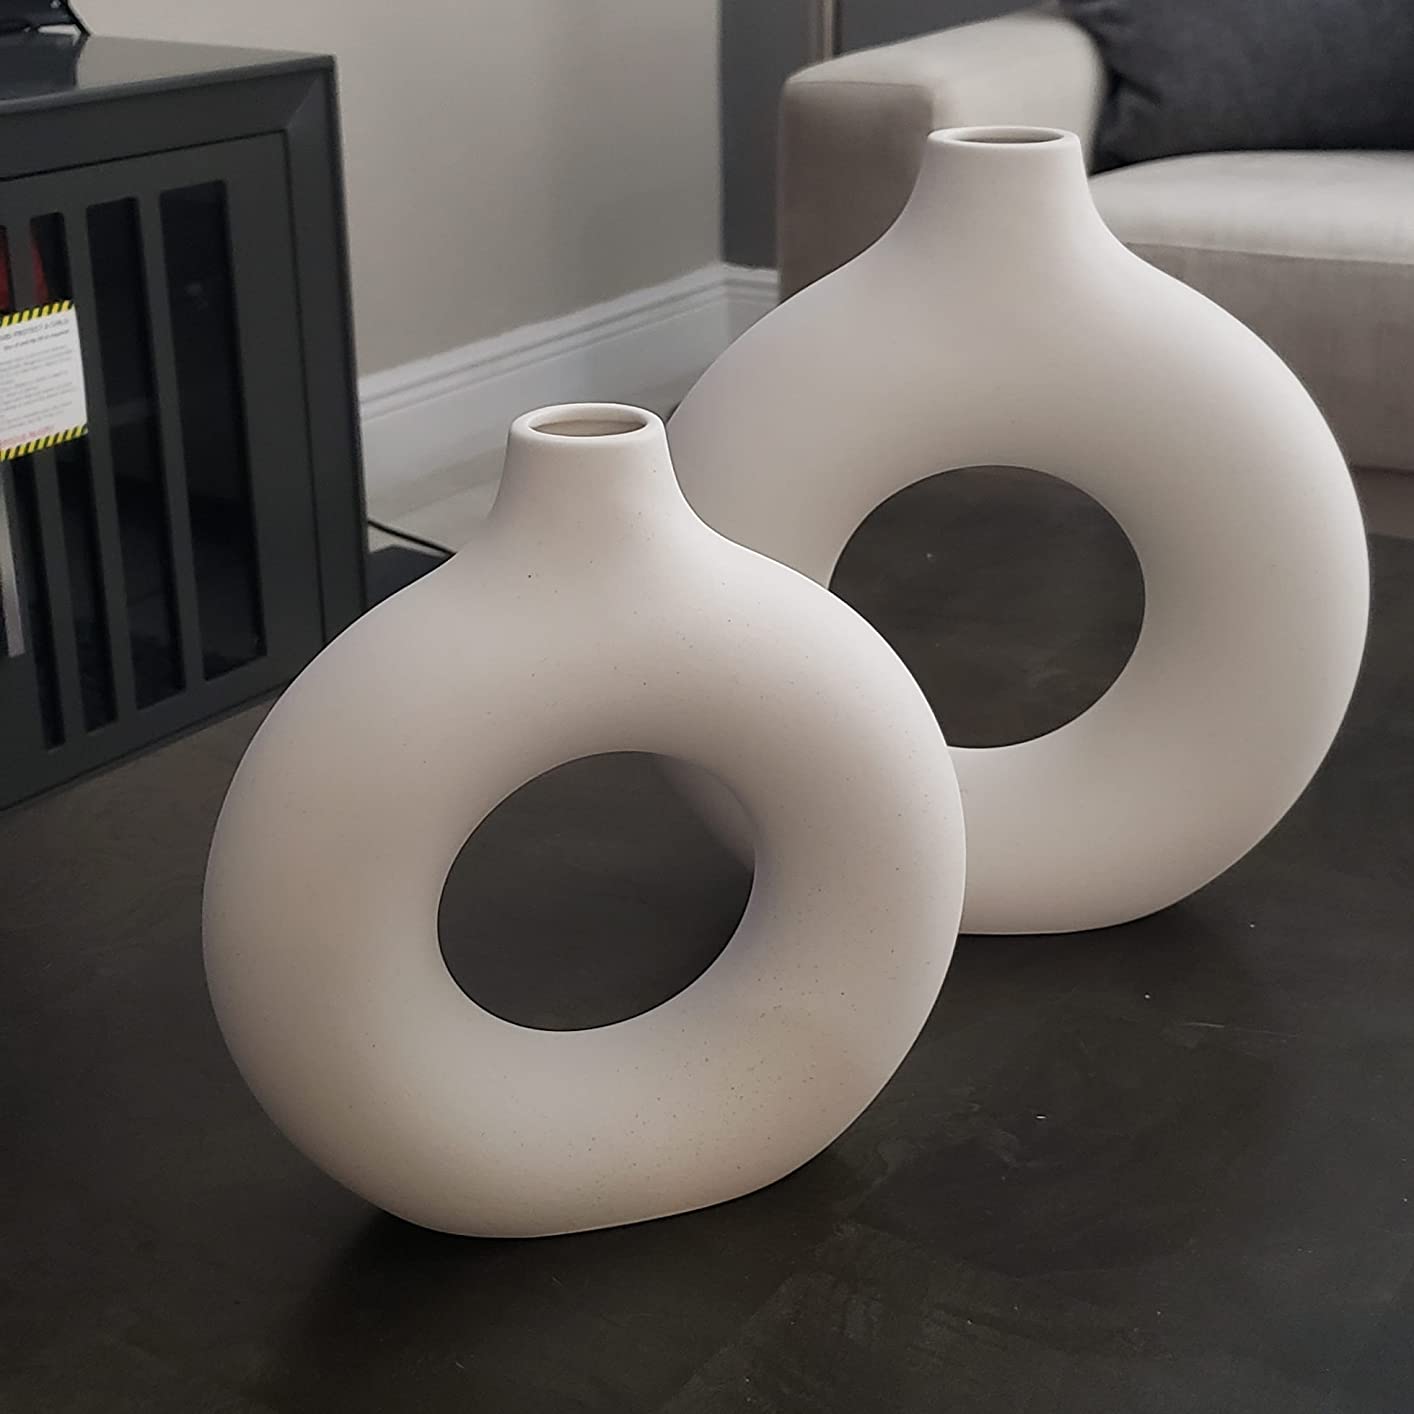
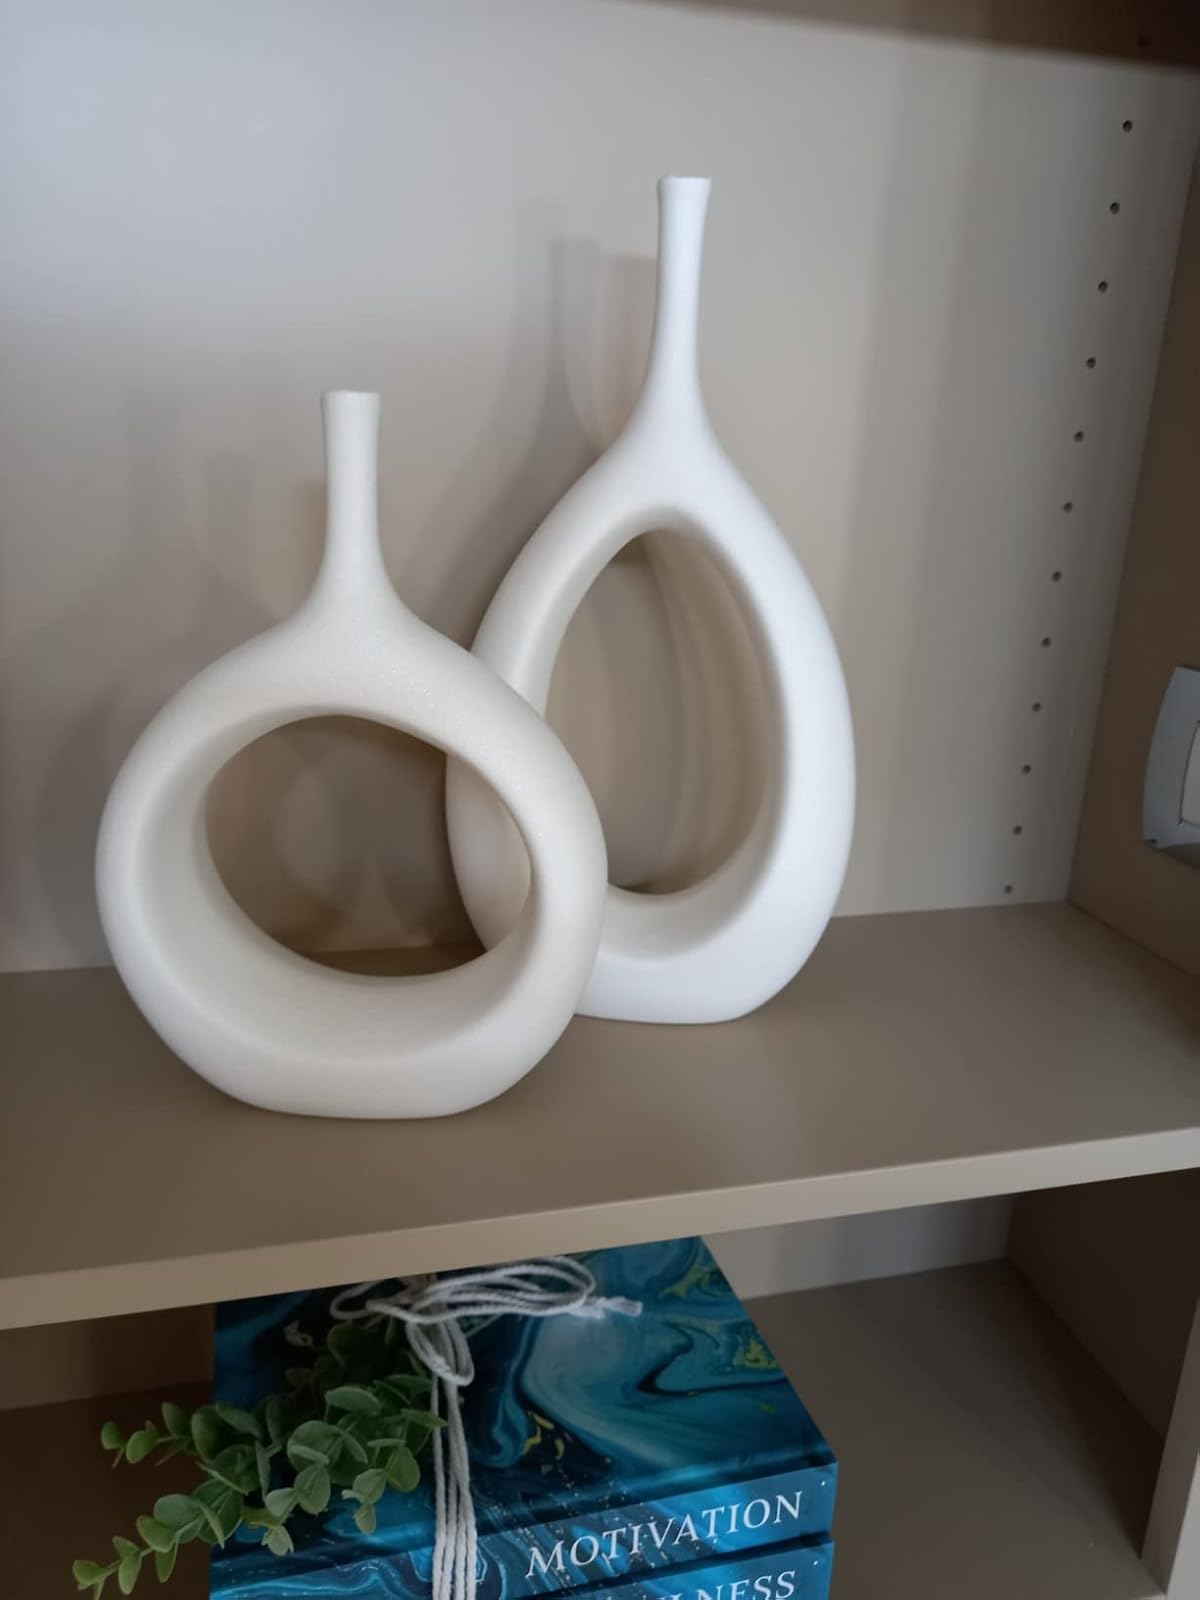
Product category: vase
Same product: no